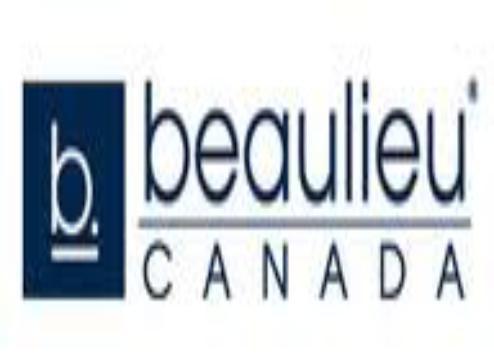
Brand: Beaulieu
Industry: Food